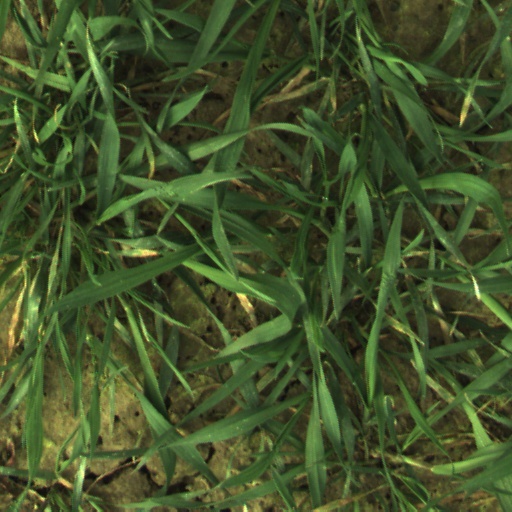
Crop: wheat